Winslow railway station

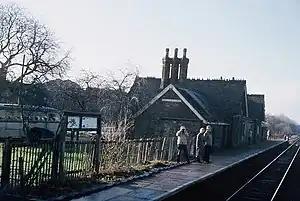
Winslow railway station in 1985

Winslow was regarded as an important station on the line, for it was the place where westbound trains for the branch line or for Oxford were joined and divided in the early years, even after the opening of (where the lines actually divided). Passenger facilities were provided on each platform which were more generous than those found elsewhere on the line. Architecturally, the brick station resembled the stone structure provided at , particularly its twin symmetrical gables covered by ridge tiles and its portico. A stationhouse was also provided for the stationmaster and this was situated just beyond the main station building and arranged around a circular driveway at the centre of which was a large horse chestnut tree. A coal yard lay to the east of the station, while a goods yard was provided to the west. Winslow Gasworks opened in 1880 on a site immediately to the south of the coal yard; it received up to 1000 tons of coal annually via the yard, although it was not rail-connected. The station was lit by gas until the trains cease to call.